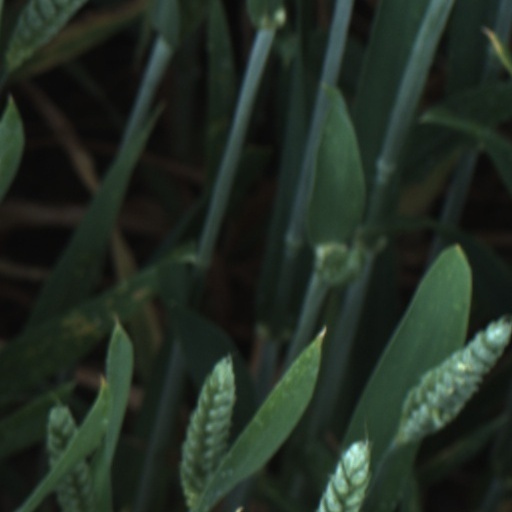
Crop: wheat